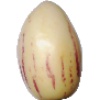
Label: Pepino 1